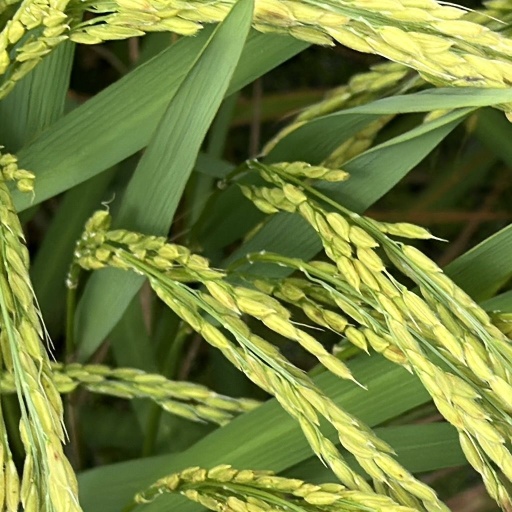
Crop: rice